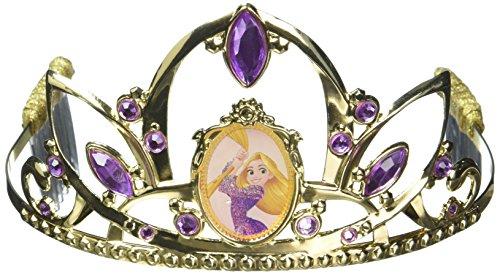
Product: Disguise Rapunzel Deluxe Child Tiara-
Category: Clothing, Shoes & Jewelry | Costumes & Accessories | Kids & Baby | Girls | Accessories
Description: Great Condition.
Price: $11.19